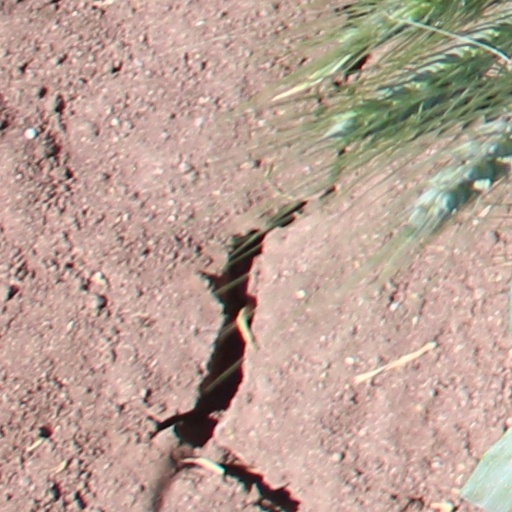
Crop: wheat